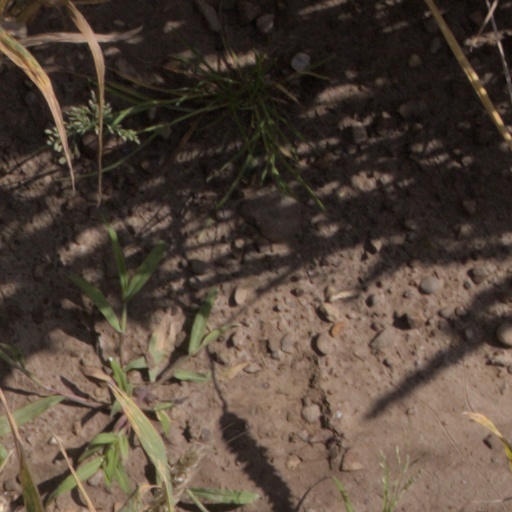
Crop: wheat